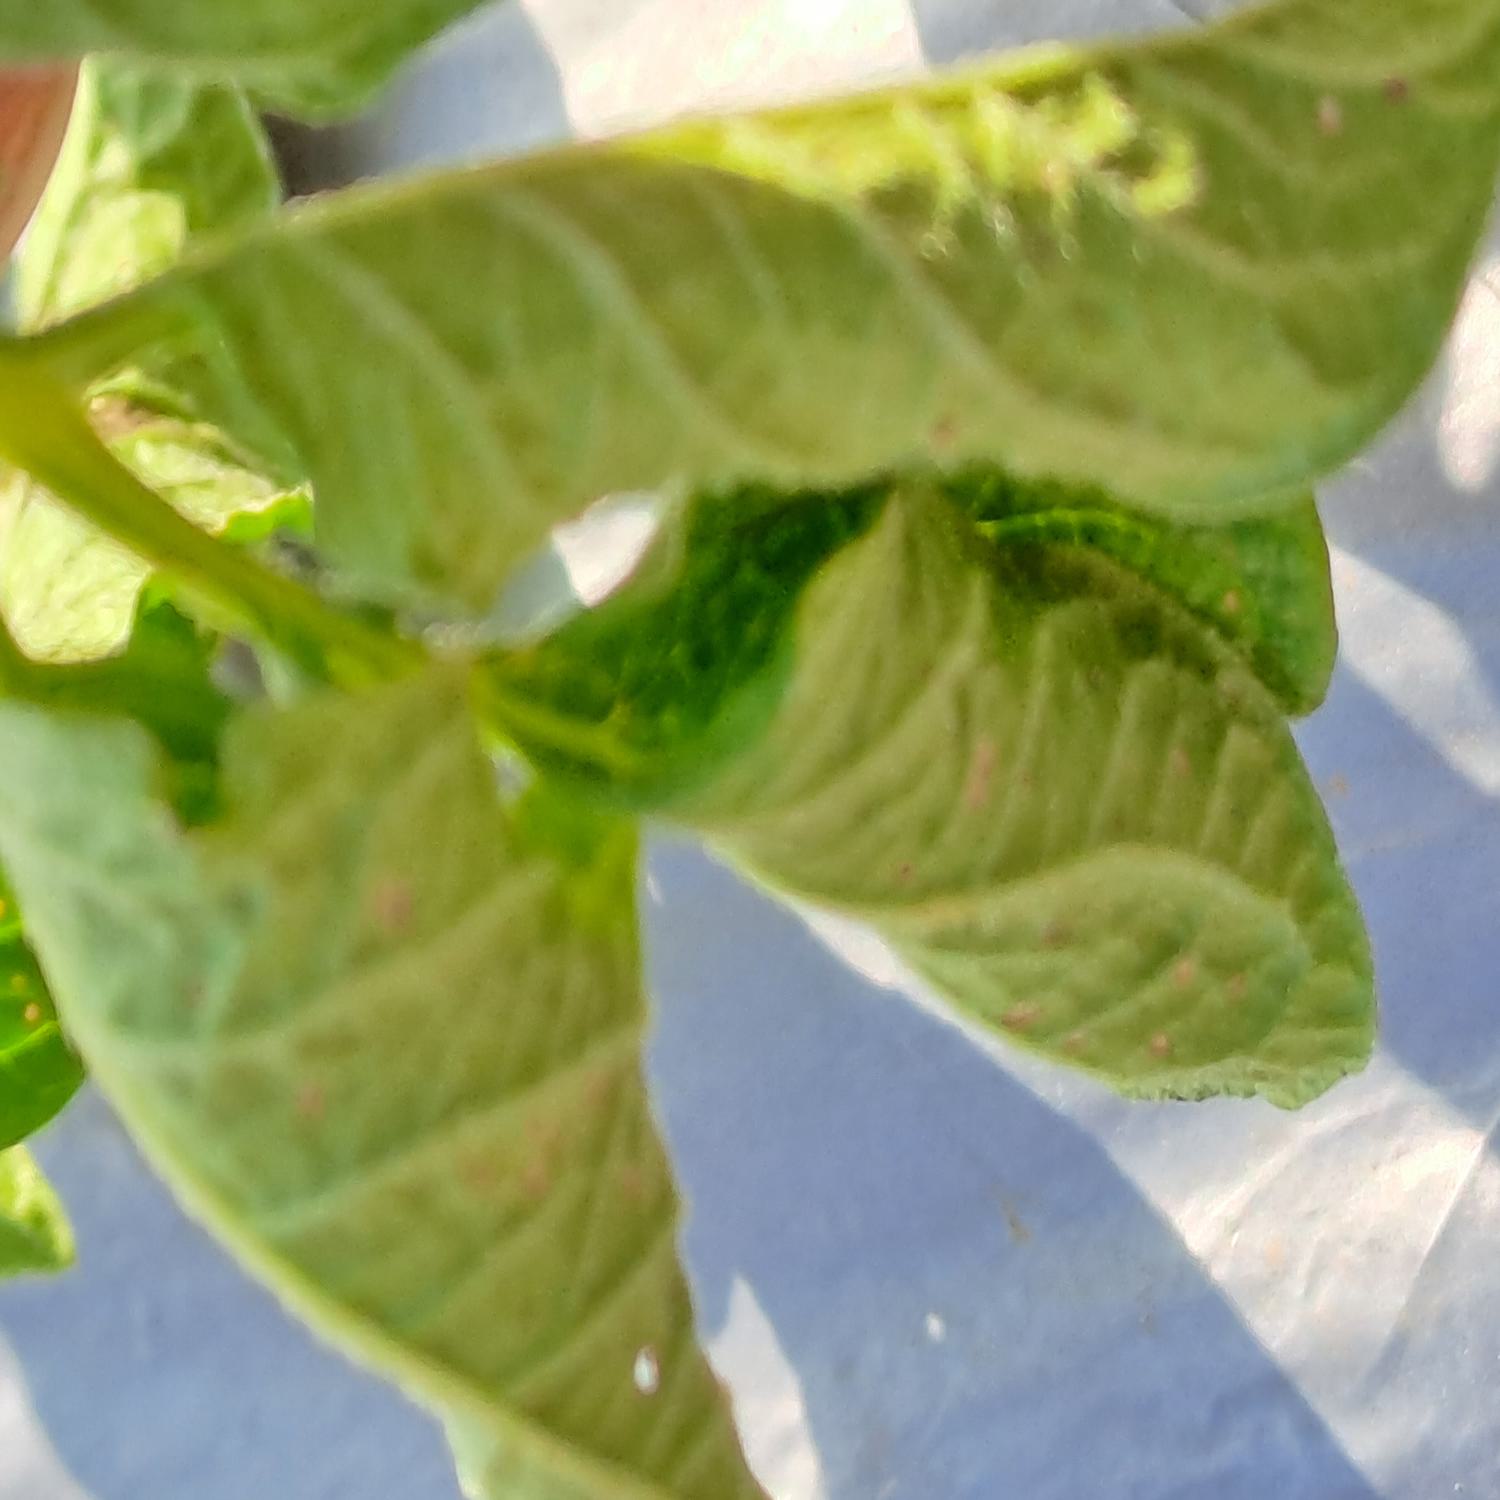
Label: Bacteria